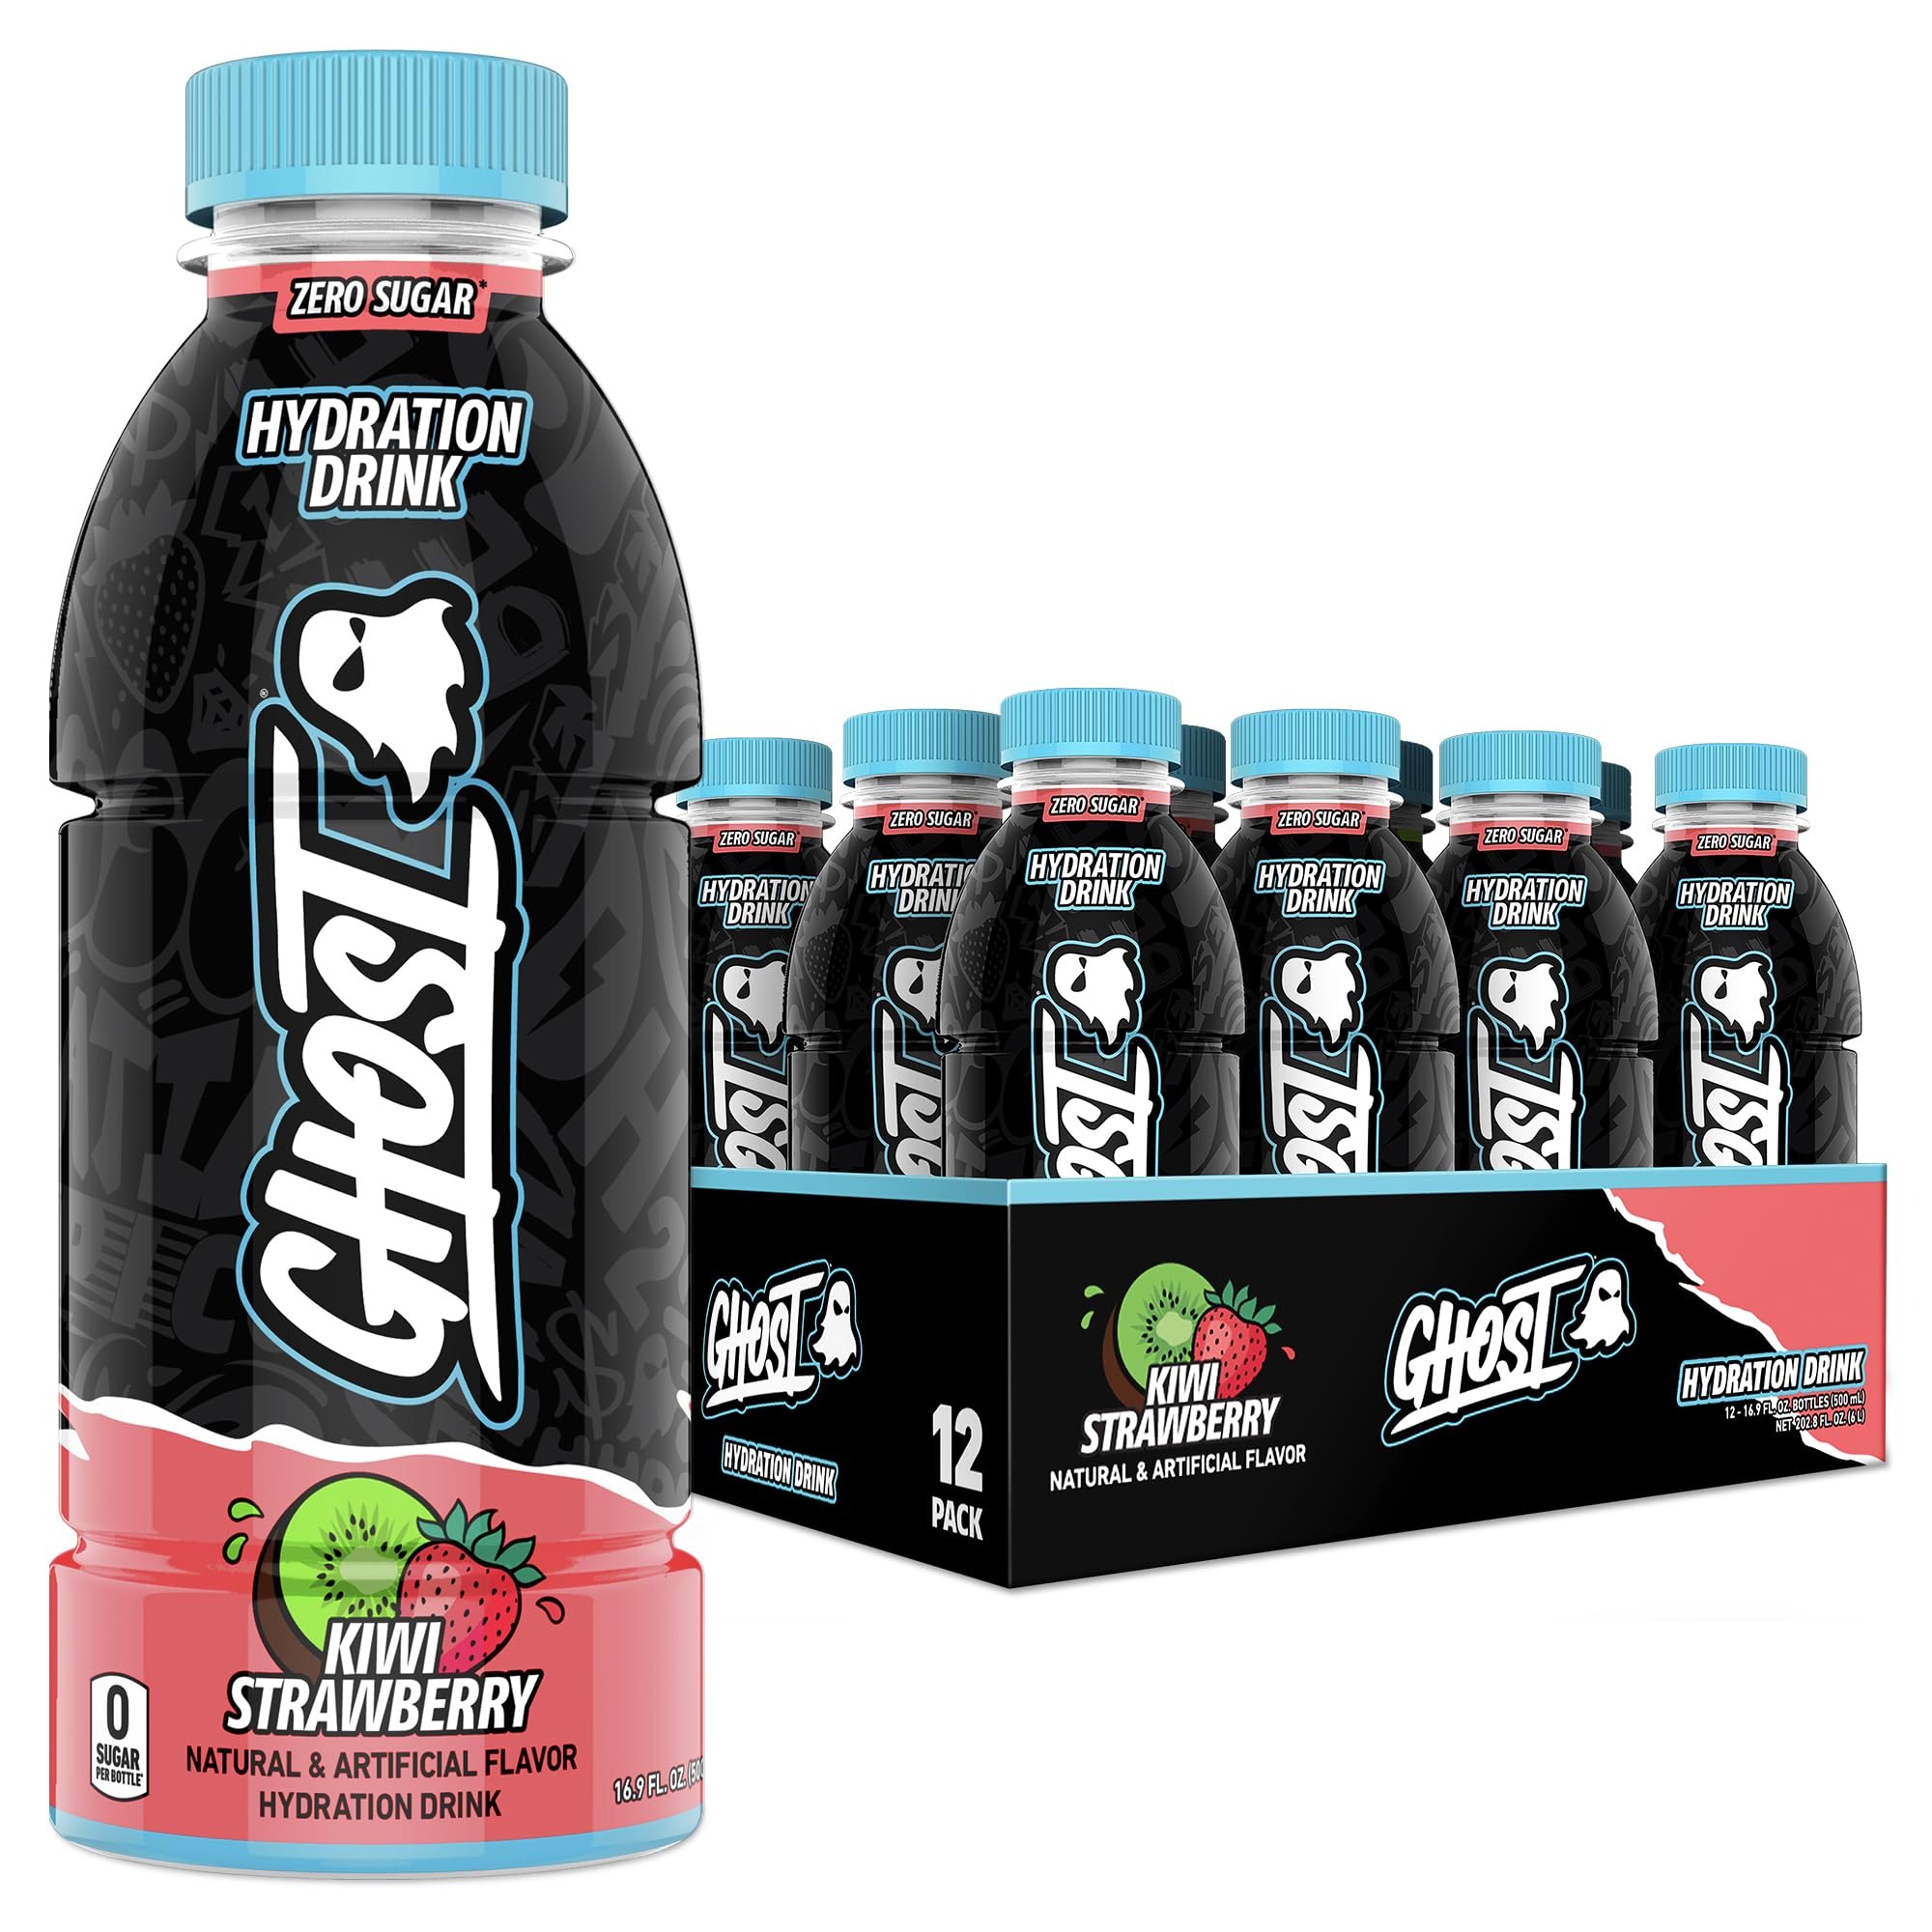
Item Name: GHOST Hydration Drink, Kiwi Strawberry- RTD Sports Drink with Electrolytes, Natural Vitamins & Minerals - All Day Lifestyle Hydration Beverage - Zero Caffeine & Zero Sugars - 16.9 Fl Oz, 12 Pack
Bullet Point 1: Hydration is Back & Better: GHOST Hydration is the fully transparent, fully loaded, original hydration drink we’ve all been waiting for, now with a lighter, more chuggable flavor. Kiwi Strawberry puts the fresh in refreshing with juicy, jammy strawberry and a kick of kiwi. Authentic Flavors. Electrolytes. Zero Sugars.* 12-pack. *GHOST Hydration is low in calories.
Bullet Point 2: Replenishes Electrolytes: Each bottle helps to replace the 5 electrolytes lost in sweat with 700MG Potassium, 126MG Magnesium, 70MG Chloride, 60MG Calcium, and 40MG Sodium.
Bullet Point 3: Epic Formula: GHOST Hydration is rich in Vitamin C and provides your daily recommended dose of Vitamins B6 and B12. Each bottle offers 500MG Aquamin for added hydration and 50MG Senactiv to support endurance, energy, and recovery.*
Bullet Point 4: Total Transparency: All GHOST products feature a transparent label that fully discloses the dose of each active ingredient. Zero proprietary blends means you know what you’re getting in each and every sip. GHOST Hydration drinks are vegan friendly, gluten free, and contain zero sugars and zero caffeine.* *GHOST Hydration is low in calories.
Bullet Point 5: Total Transparency: All GHOST products feature a transparent label that fully discloses the dose of each active ingredient. Zero proprietary blends means you know what you’re getting in each and every sip. GHOST Hydration drinks are vegan friendly, gluten free, and contain zero sugars and zero caffeine.* *GHOST Hydration is low in calories.
Value: 202.8
Unit: Fl Oz

Price: 2.445